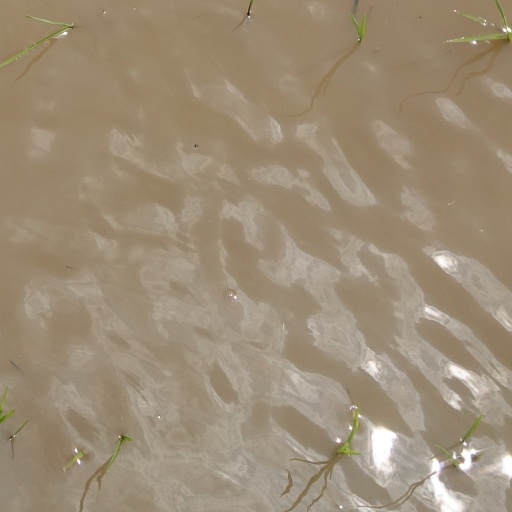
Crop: rice